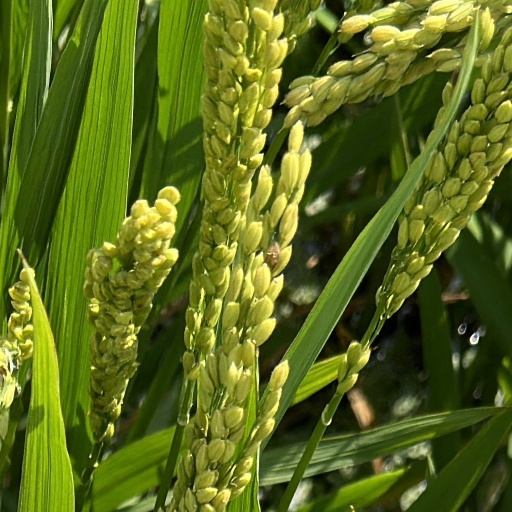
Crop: rice